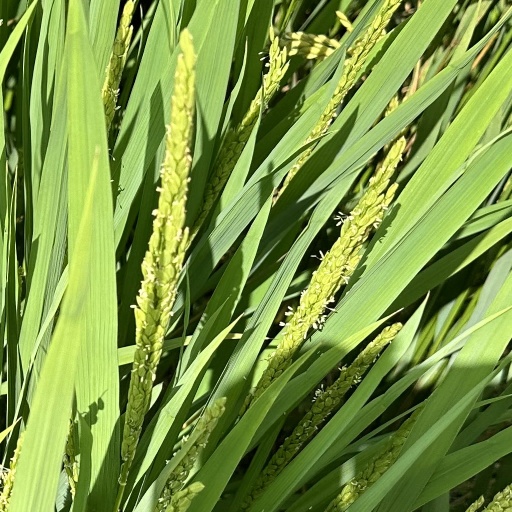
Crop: rice